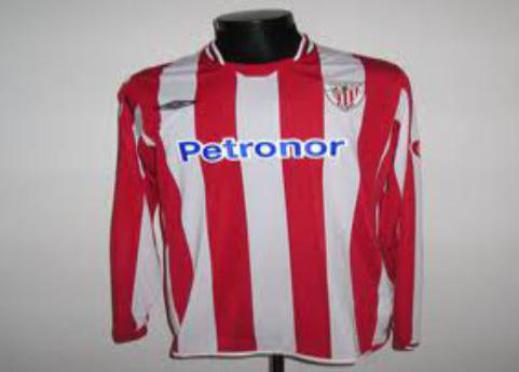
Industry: Clothes